Olympus OM system

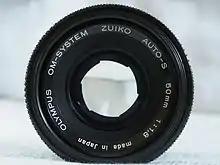
Olympus Zuiko OM 50 mm f/1.8

The OM Series lenses had the aperture control ring located at the front of the lens barrel. This was done to move it away from the shutter speed control, which was a ring on the camera body concentric with the lens mount. OM lenses also featured a depth-of-field preview button on the lens, in contrast to most other SLR camera systems, in which the button was placed on the camera body.